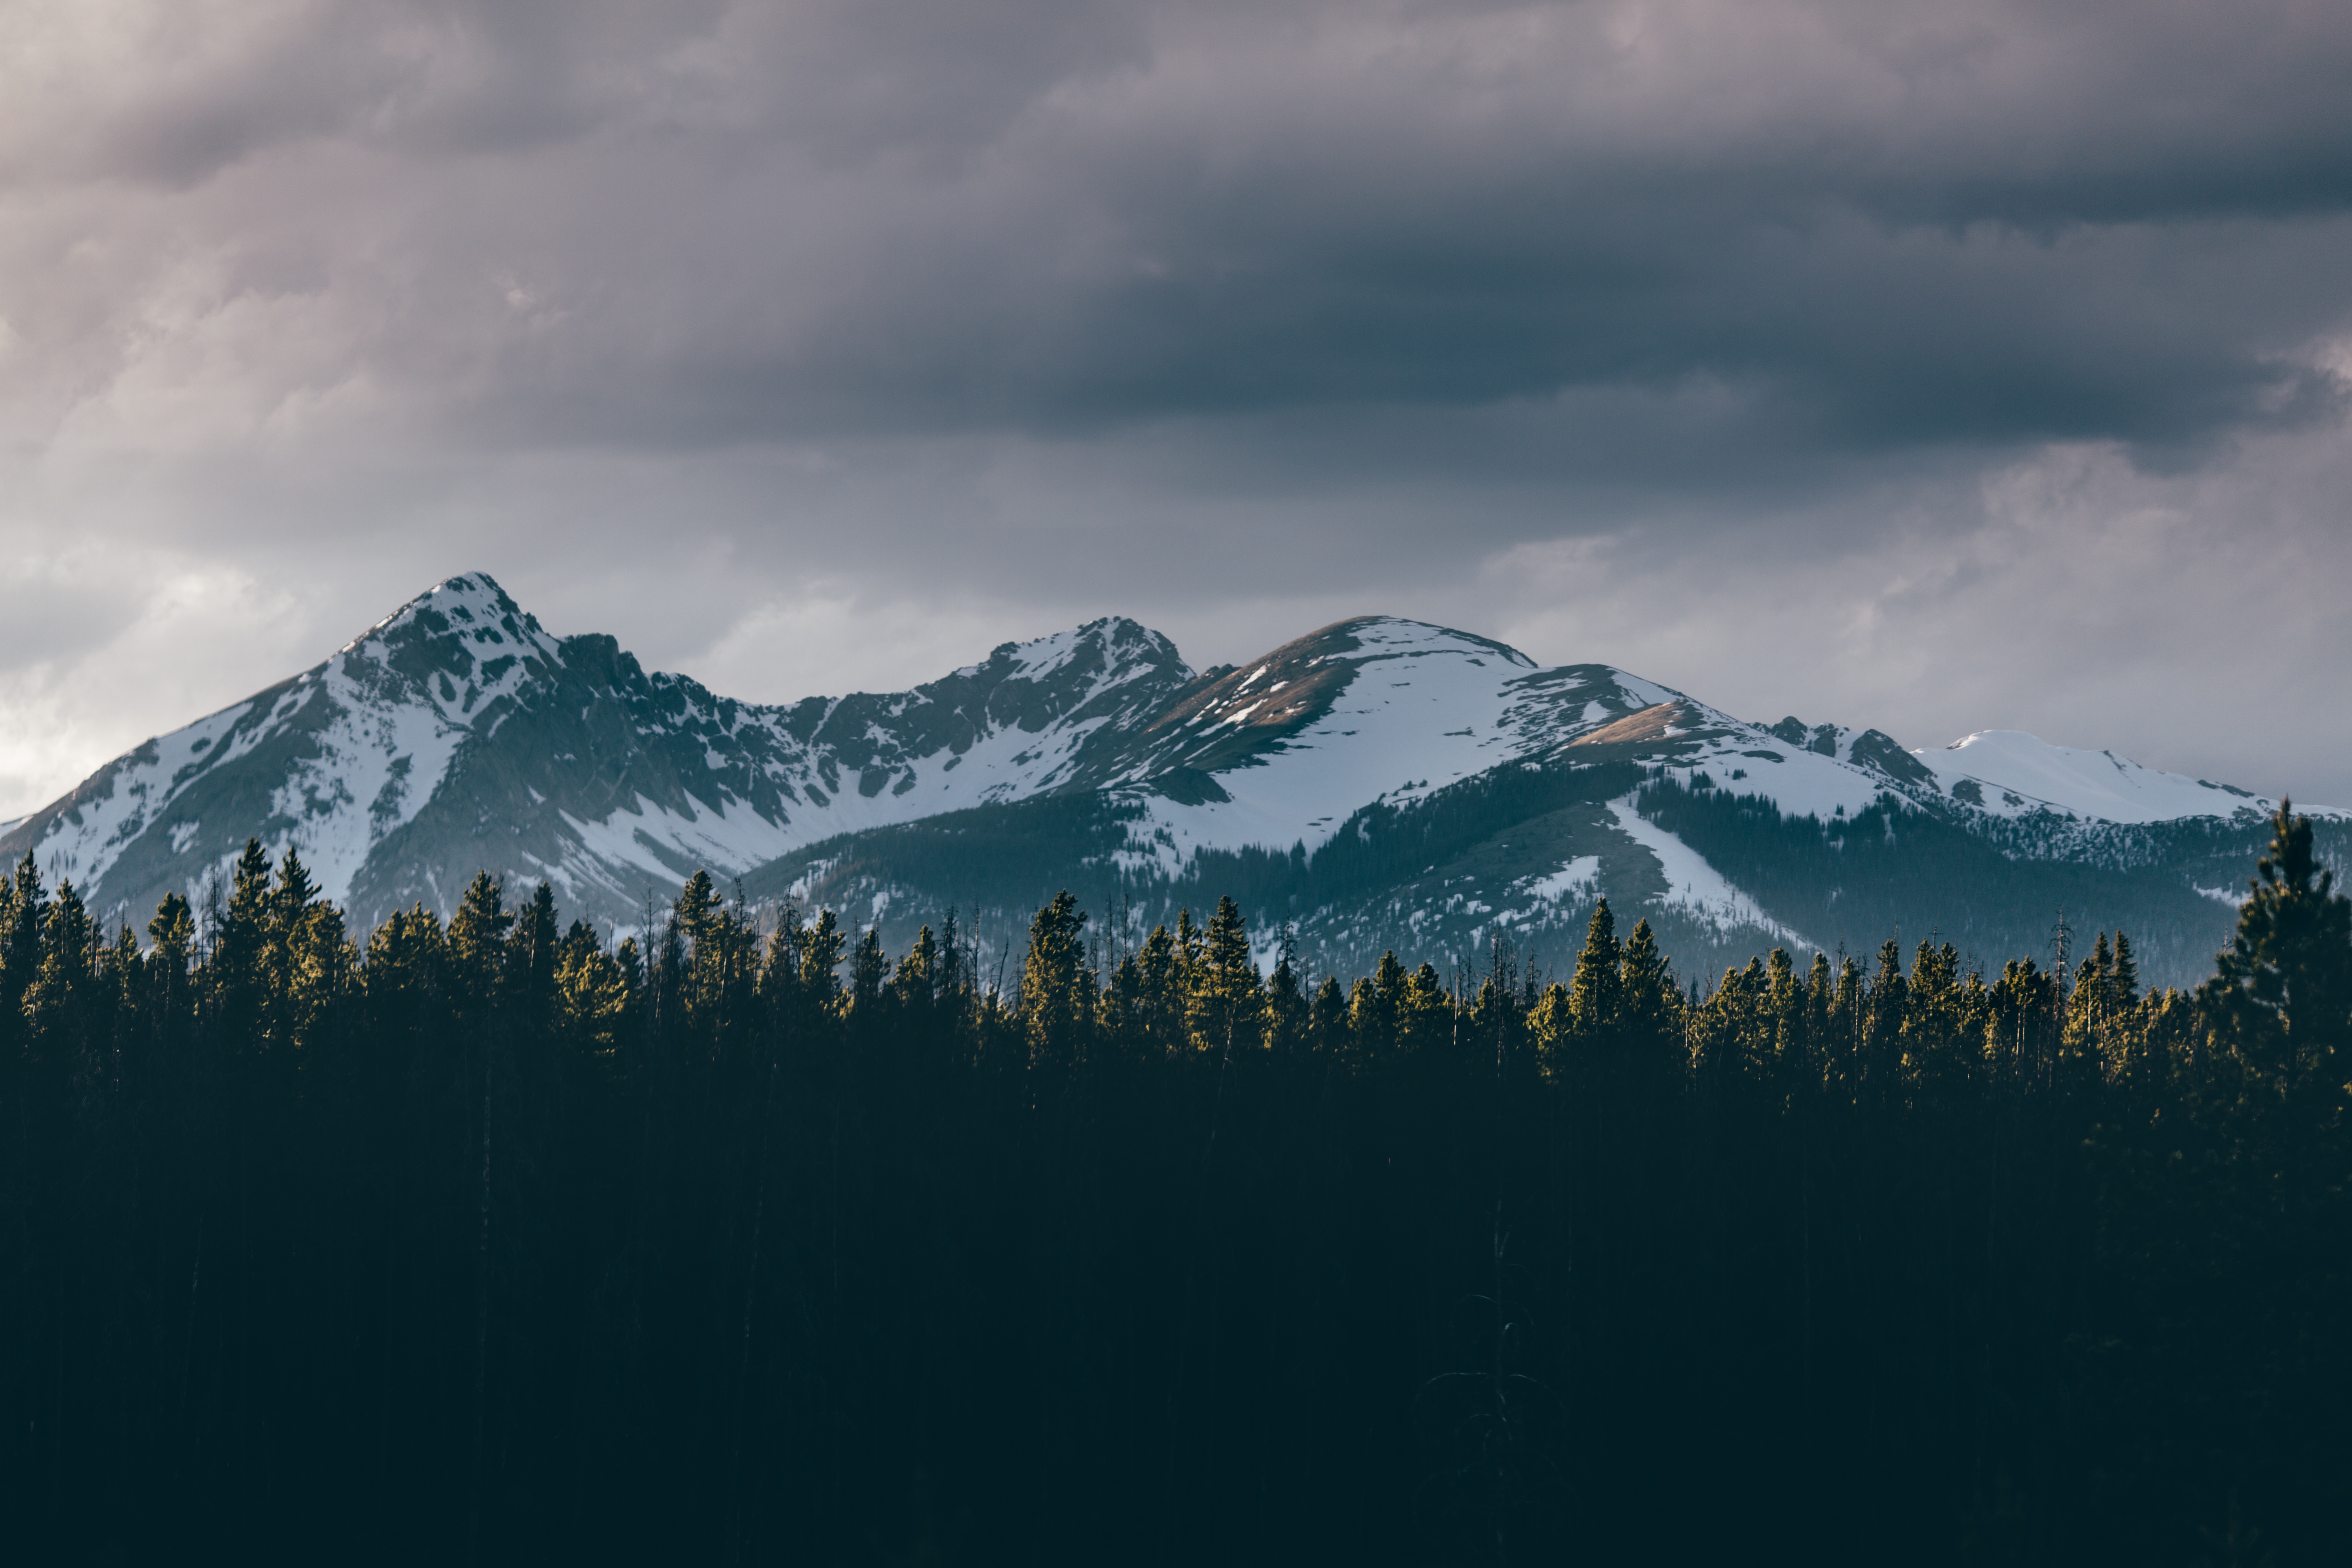
tree, nature, mountain, snow, cloud, sky, mist, morning, hill, dawn, mountain range, dusk, weather, summit, alps, landform, geographical feature, atmospheric phenomenon, atmosphere of earth, mountainous landforms